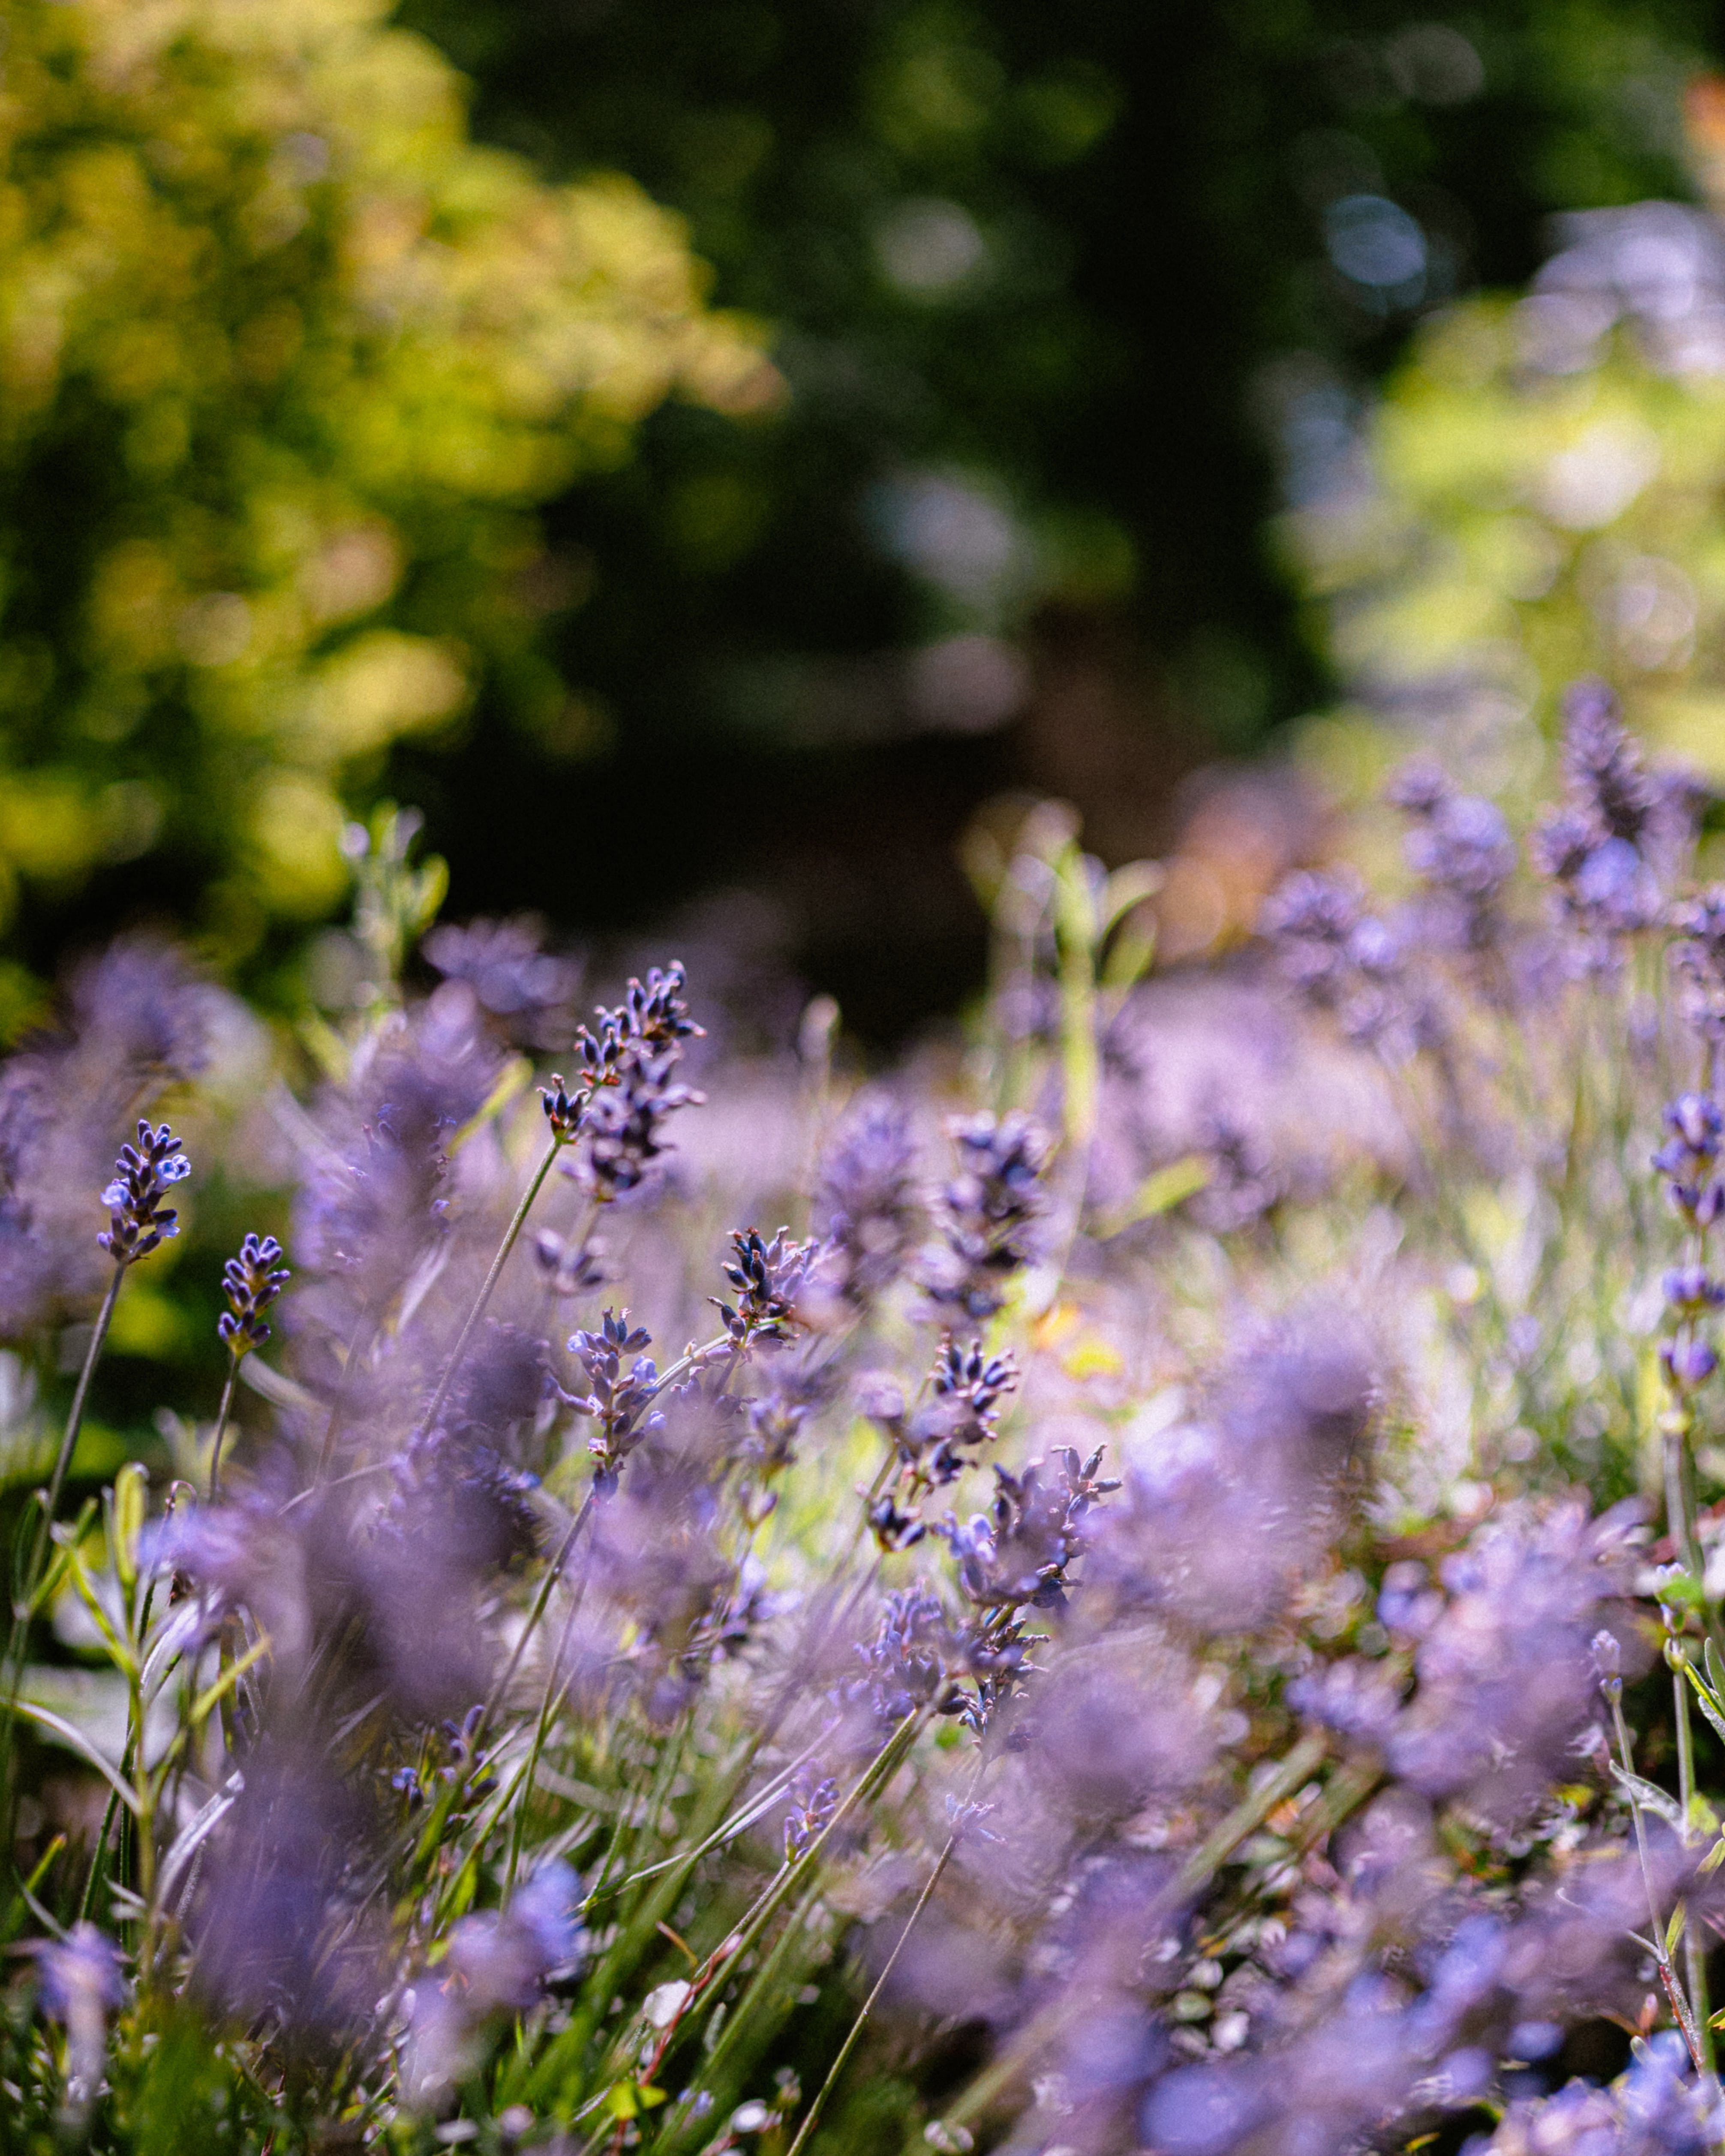
natural, plant, flower, purple, violet, herbaceous plant, grass, groundcover, wood, lavender, flowering plant, Forb, shrub, annual plant, petal, subshrub, garden, french lavender, wildflower, macro photography, herb, prairie, english lavender, landscape, lavandula dentata, grassland, plant stem, buddleia, forest, Fernleaf lavender, nepeta